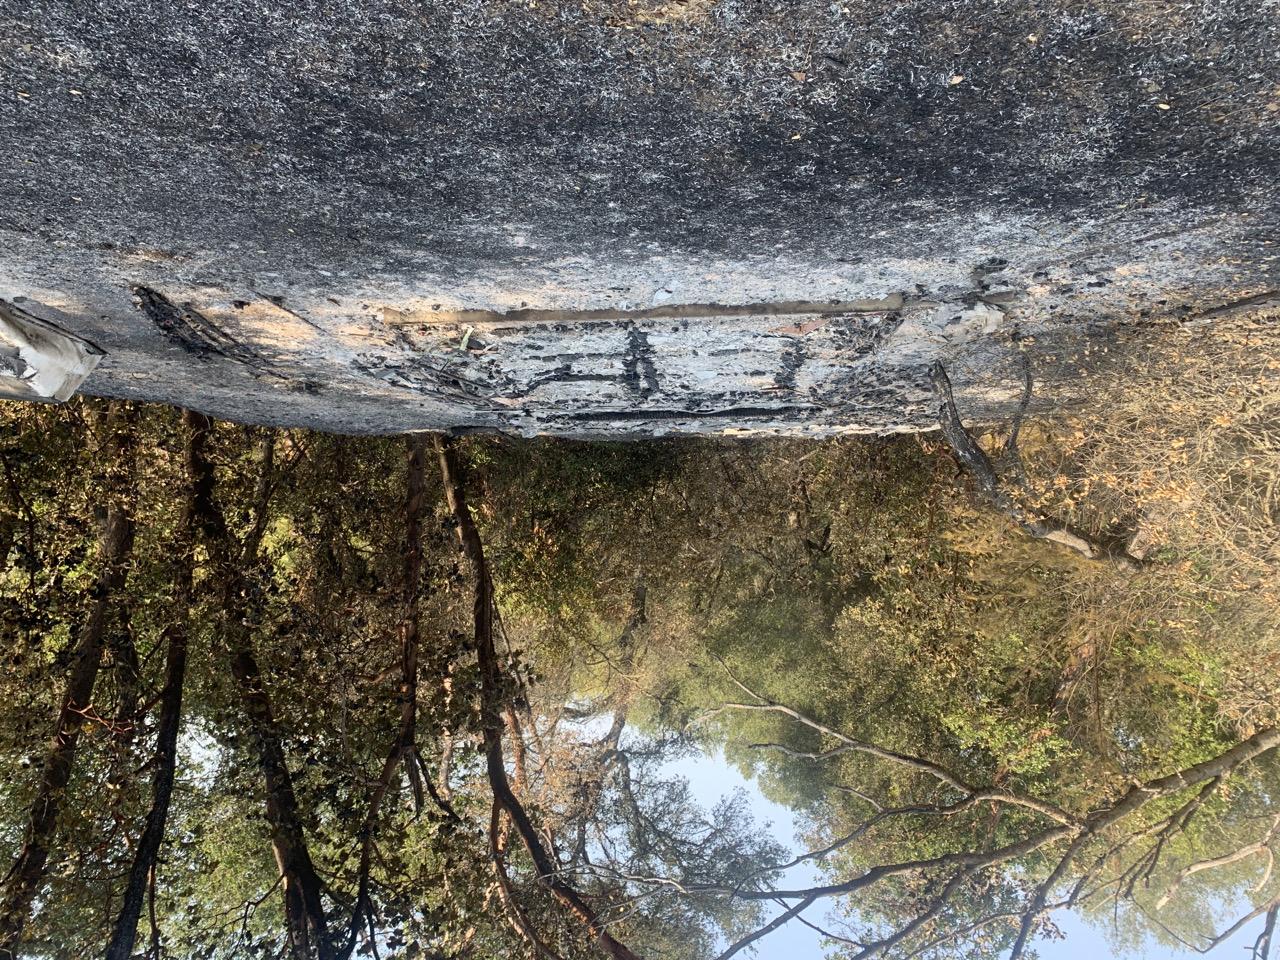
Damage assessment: destroyed